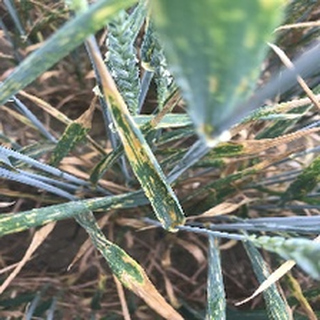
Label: wheat_yellow_rust